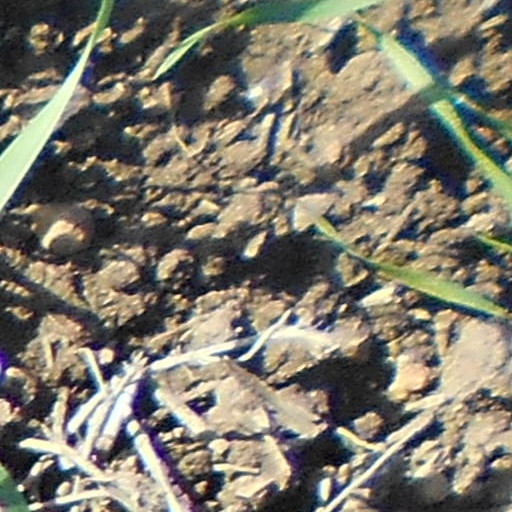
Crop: wheat